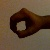
The image shows a hand gesture representing the number 0 in Indian Sign Language.